Rudolf Wiegmann

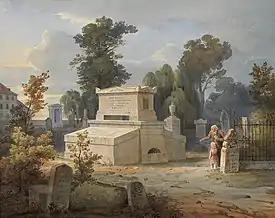
The tomb of Johann Ludwig Söhlmann

Wiegmann was born on 17 April 1804 in Nordstemmen. He came from a military family. His father was a Lieutenant (later Captain) in the Tenth Infantry Regiment and was killed at the Battle of Waterloo, where he was serving as an adjutant to Colonel .